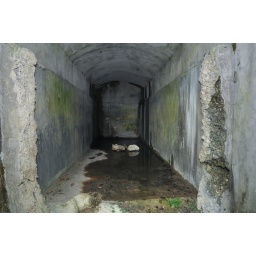
Austrian water storage.The wall in front has been broken out.